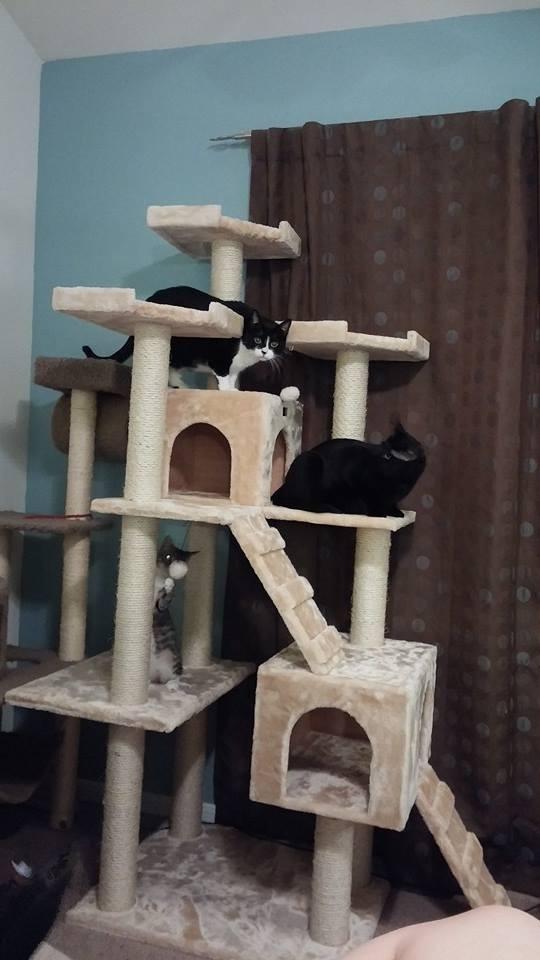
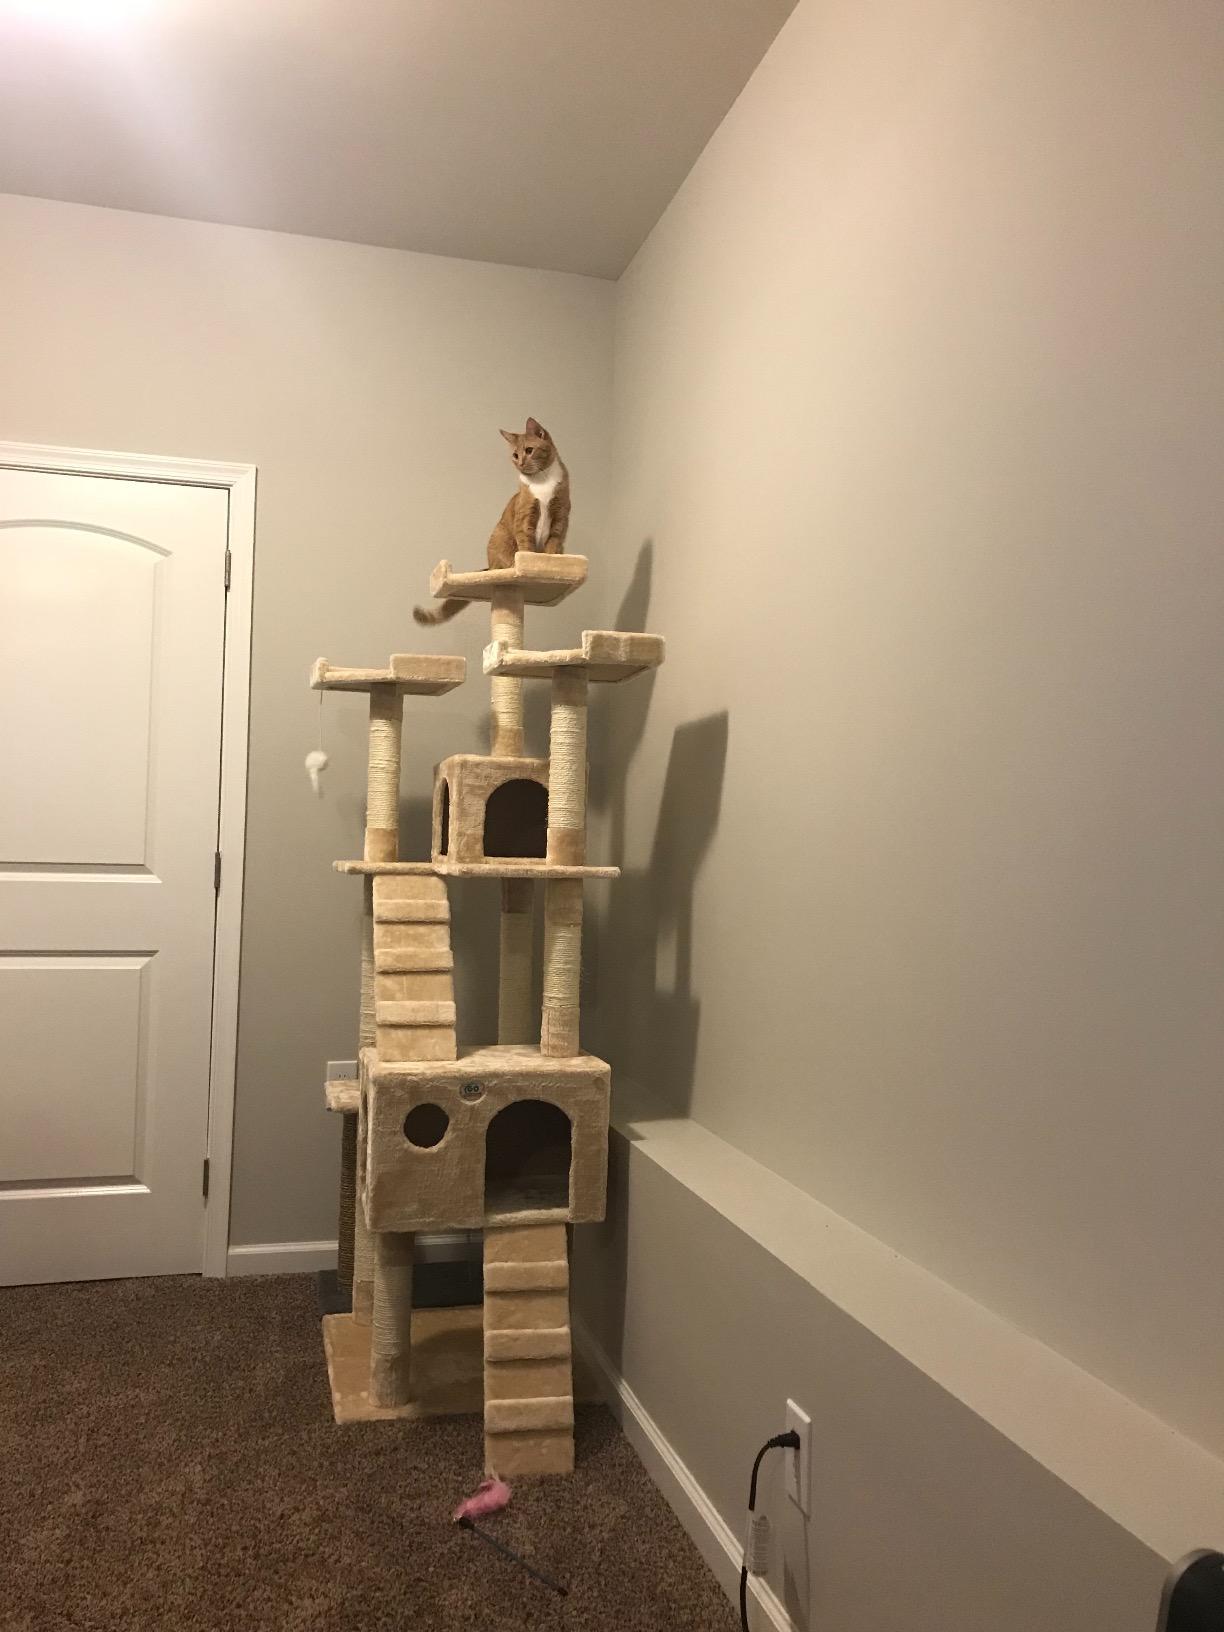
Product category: items_cat tree
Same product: no